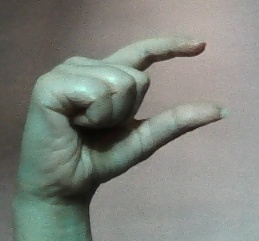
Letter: dal